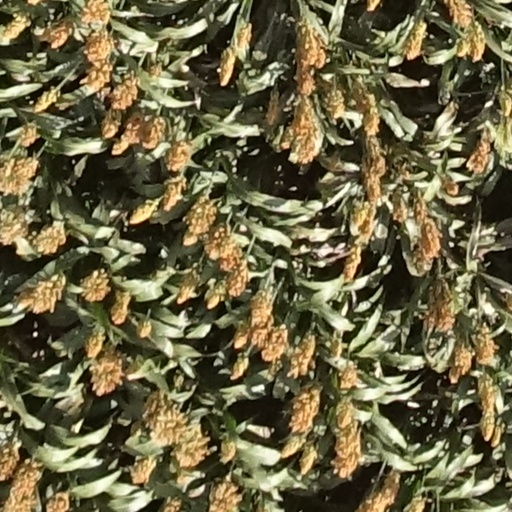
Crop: sorghum